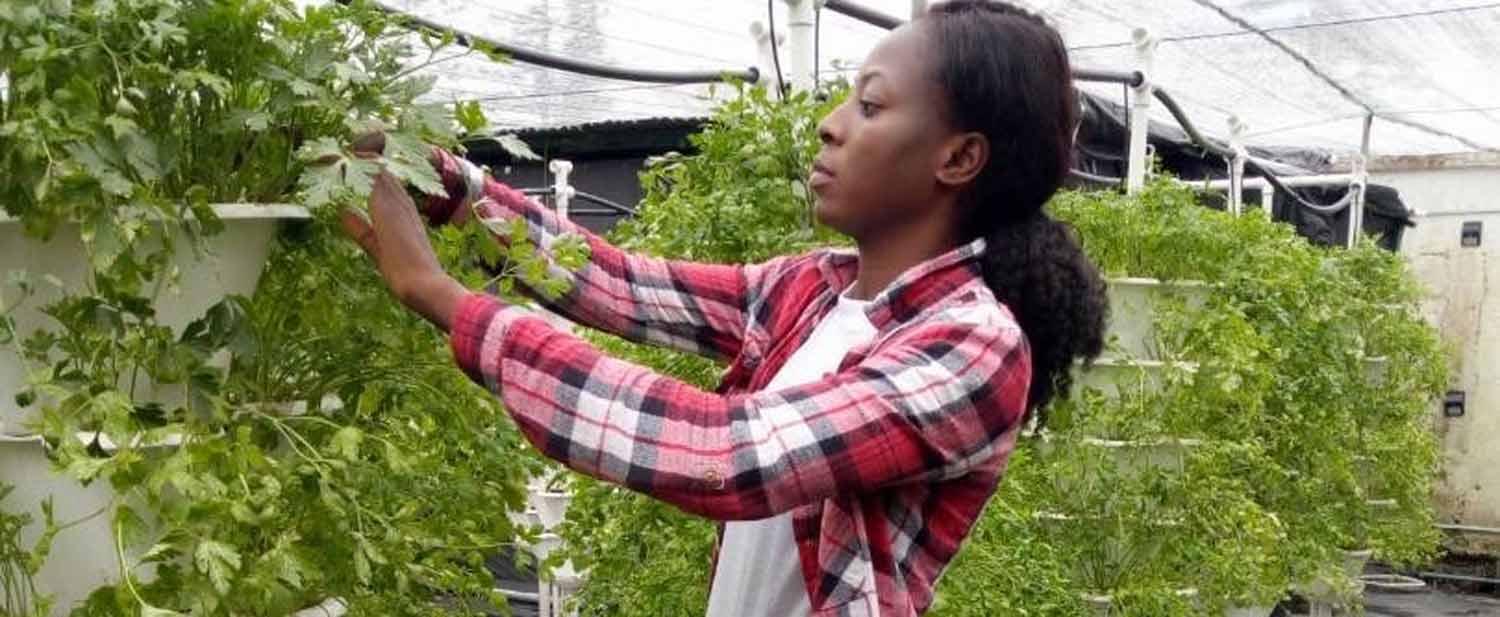
Kilimo cha kisasa cha mazao mbali mbali ya chakula ambayo ni ya chakula kama vile chainizi, mgiri, kabeji au mchicha kwa kutumia maji ya virutubisho yanayopita kwenye mabomba husika ili kuongeza uzalishaji.